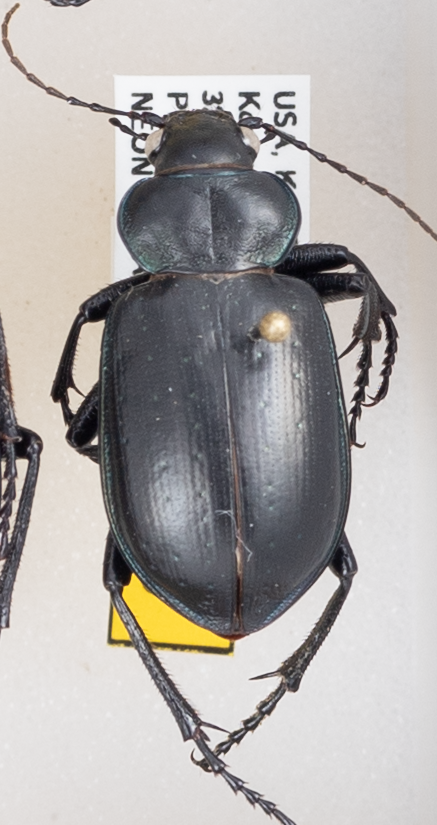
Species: Calosoma affine
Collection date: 2019-08-28
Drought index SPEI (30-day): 2.09
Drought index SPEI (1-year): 1.69
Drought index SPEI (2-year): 0.8